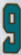
Number: 9